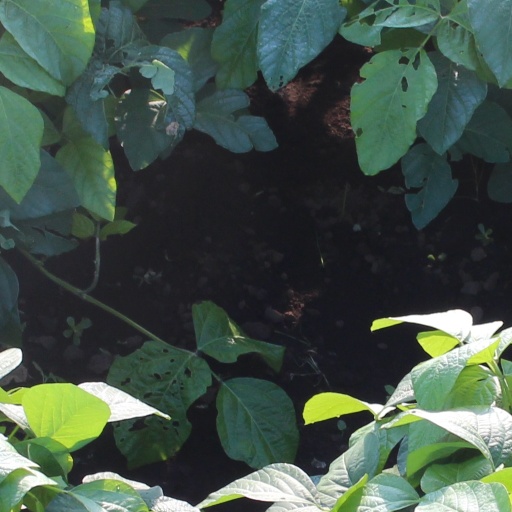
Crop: soybean